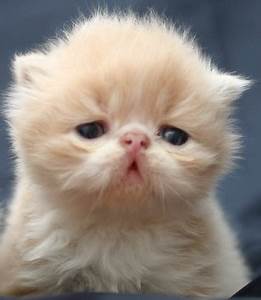
Label: cat